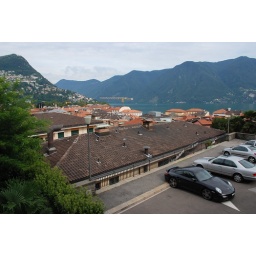
Lugano, from above the parking lot at the base of the tower in the previous photo.  What a view...